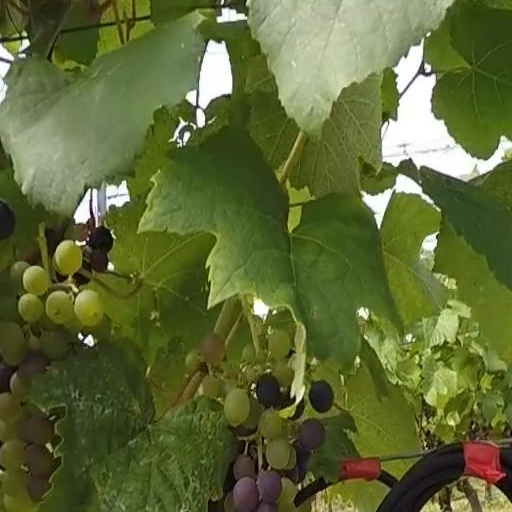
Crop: grape